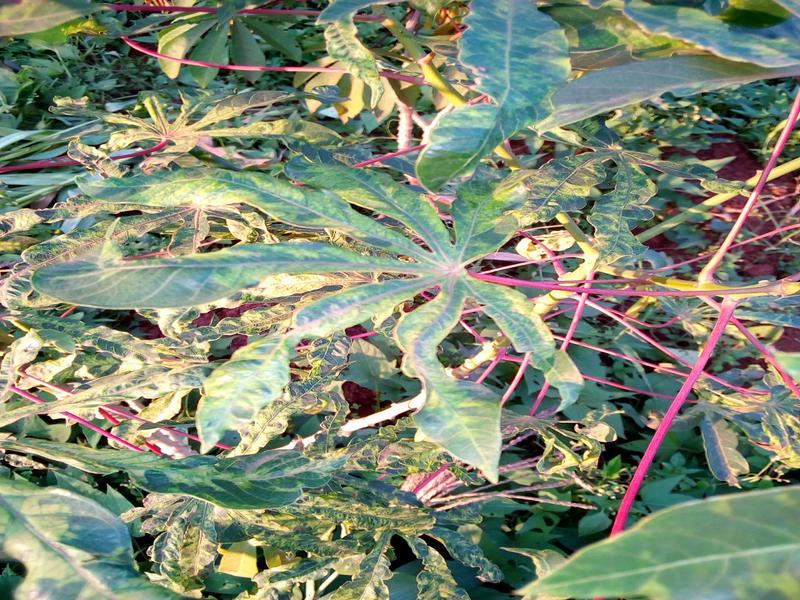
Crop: cassava
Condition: mosaic_disease